Punta Marguareis

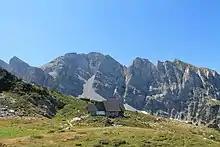
Rifugio Garelli and punta Marguareis

The Marguareis is part of a karst area where there are many caves that are very popular among speleologists.